Pundarikakshan Perumal Temple

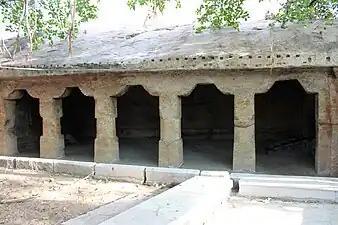
cave temple with four rock cut entrances

The temple priests perform the "puja" (rituals) during festivals and on a daily basis. As at other Vishnu temples of Tamil Nadu, the priests belong to the Vaishnavaite community, a Brahmin varna. The temple rituals are performed six times a day: "Ushathkalam" at 7 a.m., "Kalasanthi" at 8:00 a.m., "Uchikalam" at 12:00 p.m., "Sayarakshai" at 6:00 p.m., "Irandamkalam" at 7:00 p.m. and "Ardha Jamam" at 10:00 p.m. Each ritual has three steps: "alangaram" (decoration), "neivethanam" (food offering) and "deepa aradanai" (waving of lamps) for both Pundarikakshan and Pankajavalli. During the last step of worship, "nagaswaram" (pipe instrument) and "tavil" (percussion instrument) are played, religious instructions in the "Vedas" (sacred text) are recited by priests, and worshippers prostrate themselves in front of the temple mast. There are weekly, monthly and fortnightly rituals performed in the temple.